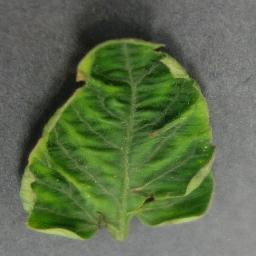
Label: Tomato___Tomato_Yellow_Leaf_Curl_Virus